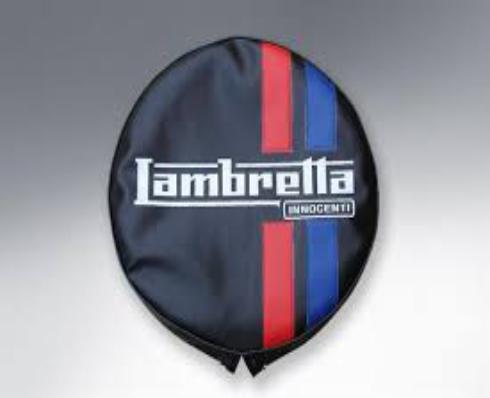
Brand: lambretta
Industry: Transportation